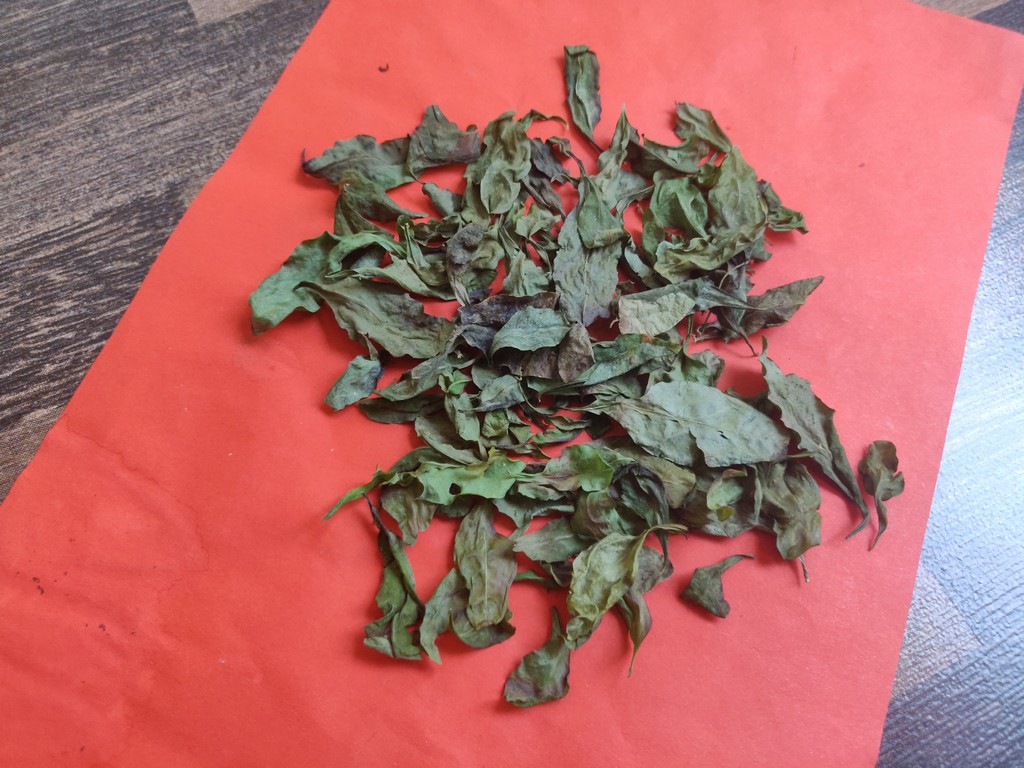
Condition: Dried
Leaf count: multiple
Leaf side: unknown